Limacina helicina

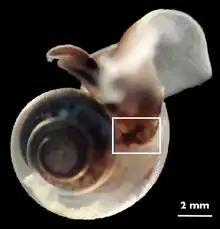
Live "Limacina helicina". The white rectangle shows the shell opening, the area where Comeau et al. (2009) studied the effect of ocean acidification.

Pteropods are strict pelagic mollusks that are highly adapted to life in the open ocean. They are actively swimming in the water. "Limacina helicina" is a holoplanktonic species. Habitat of "Limacina helicina" is upper epipelagic and glacial. It lives in temperatures from -0.4 °C to +4.0 °C or rarely up to 7 °C.